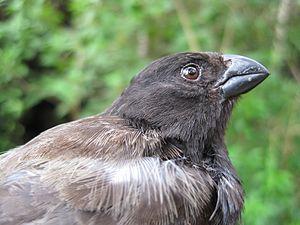
Le Géospize modeste est une espèce de passereau de la famille des Thraupidae.